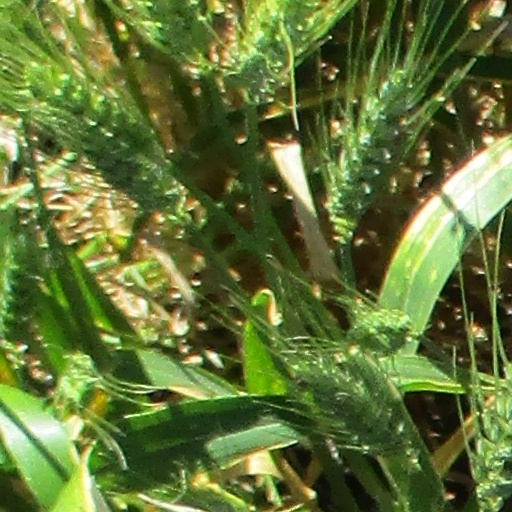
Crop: wheat